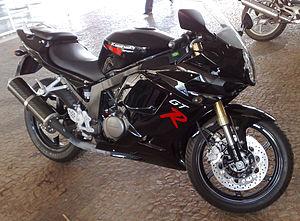
Hyosung est un constructeur de motocyclette coréen, produisant aussi des pièces dans le secteur automobile.